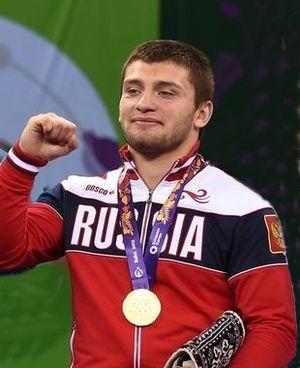
Davit Chakvetadze est un lutteur russe né le 18 octobre 1992 à Koutaïssi. Il a remporté la médaille d'or des moins de 85 kg aux Jeux olympiques d'été de 2016 à Rio de Janeiro.